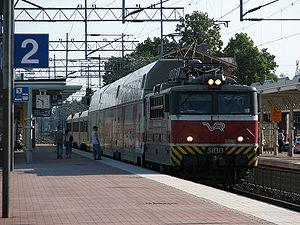
La gare de Tikkurila est une gare ferroviaire située à Vantaa en Finlande.